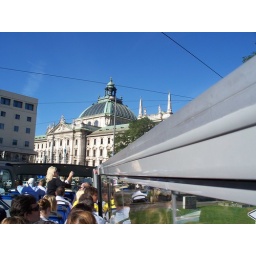
Interesting building through bus roof in Munich, Germany